Virgin Earth Challenge

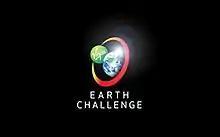
The Virgin Earth Challenge logo

The Virgin Earth Challenge was a competition offering a $25 million prize for whoever could demonstrate a commercially viable design which results in the permanent removal of greenhouse gases out of the Earth's atmosphere to contribute materially in global warming avoidance. The prize was conceived by Richard Branson, and was announced in London on 9 February 2007 by Branson and former US Vice President Al Gore.